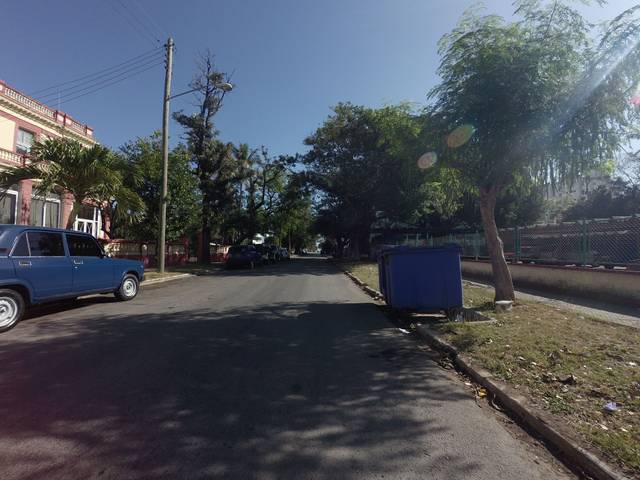
Region: Cuba
Coordinates: 23.142, -82.39